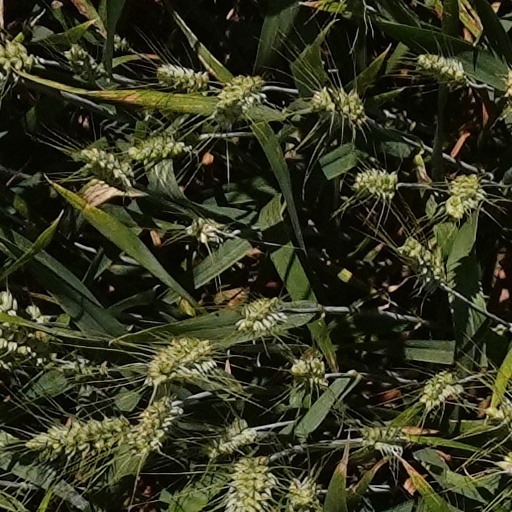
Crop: wheat